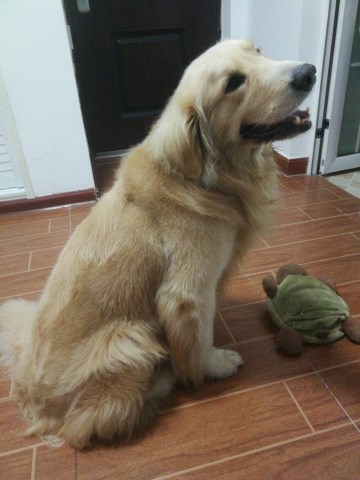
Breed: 5355-n000126-golden_retriever